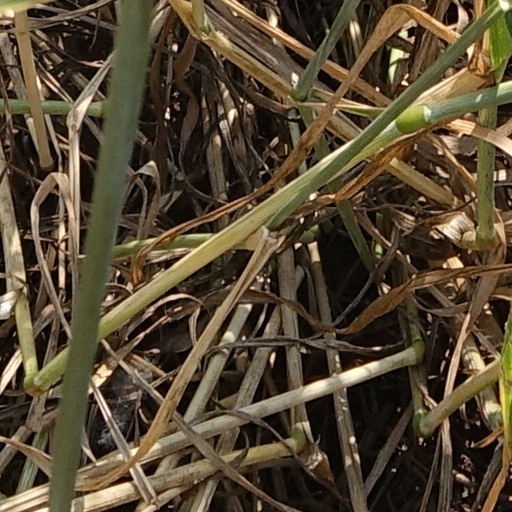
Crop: wheat